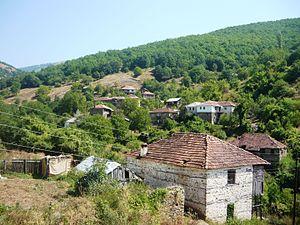
Dolno Divyatsi est un village du centre de la Macédoine du Nord, situé dans la municipalité de Krouchevo. Le village comptait 59 habitants en 2002.